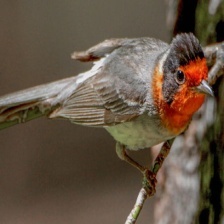
Species: RED FACED WARBLER
Scientific name: CARDELLINA RUBRIFRONS